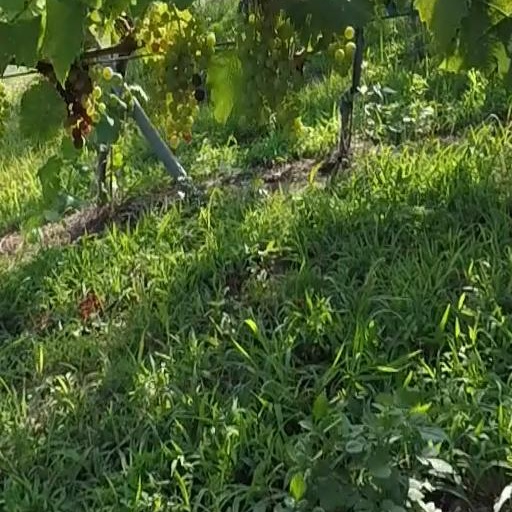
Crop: grape